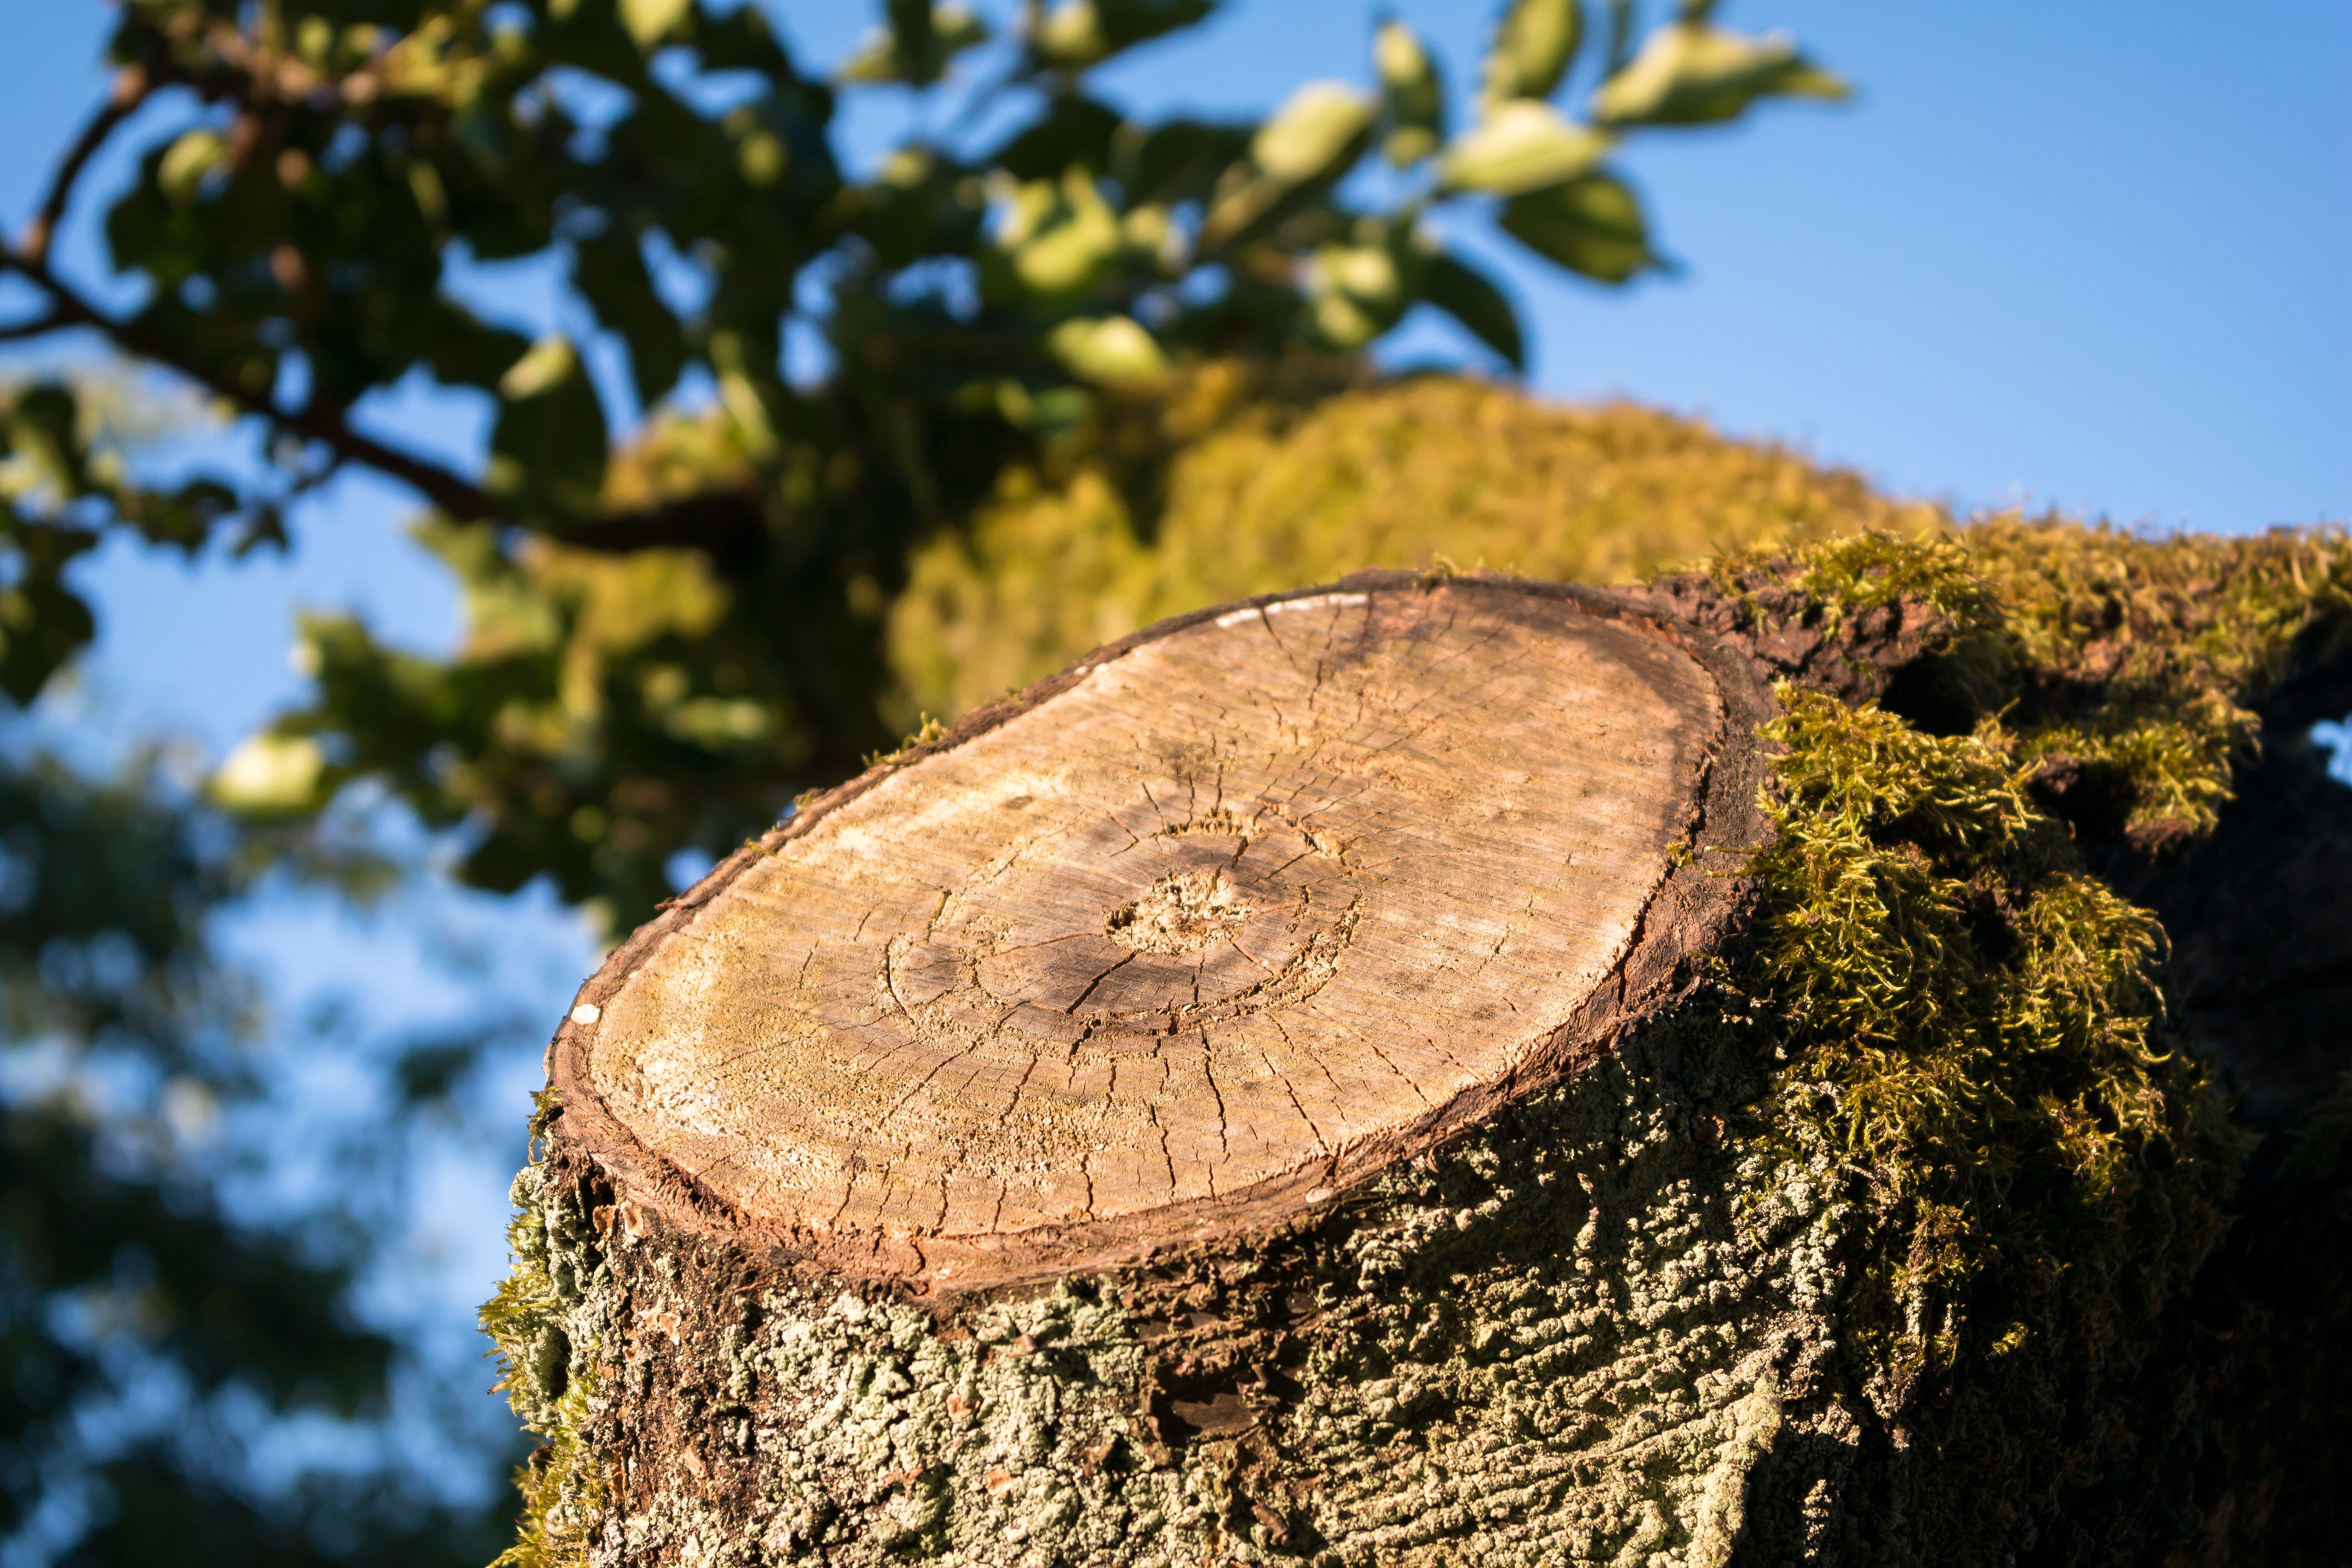
tree, nature, forest, rock, branch, plant, wood, leaf, flower, trunk, bark, log, autumn, soil, botany, flora, season, saw, tribe, forestry, tree stump, sawed off, macro photography, butt, aststumpf, woody plant